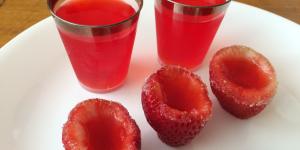
gelatina de fresa y vodka